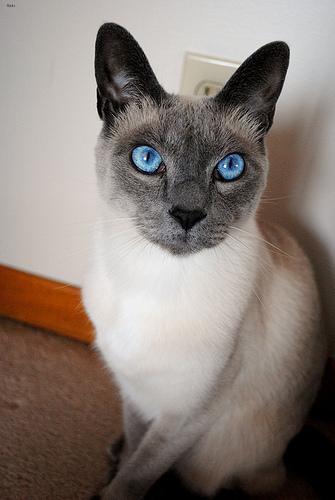
Siamese